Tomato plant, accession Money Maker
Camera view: vertical (180 deg); turntable rotation: 210 degrees
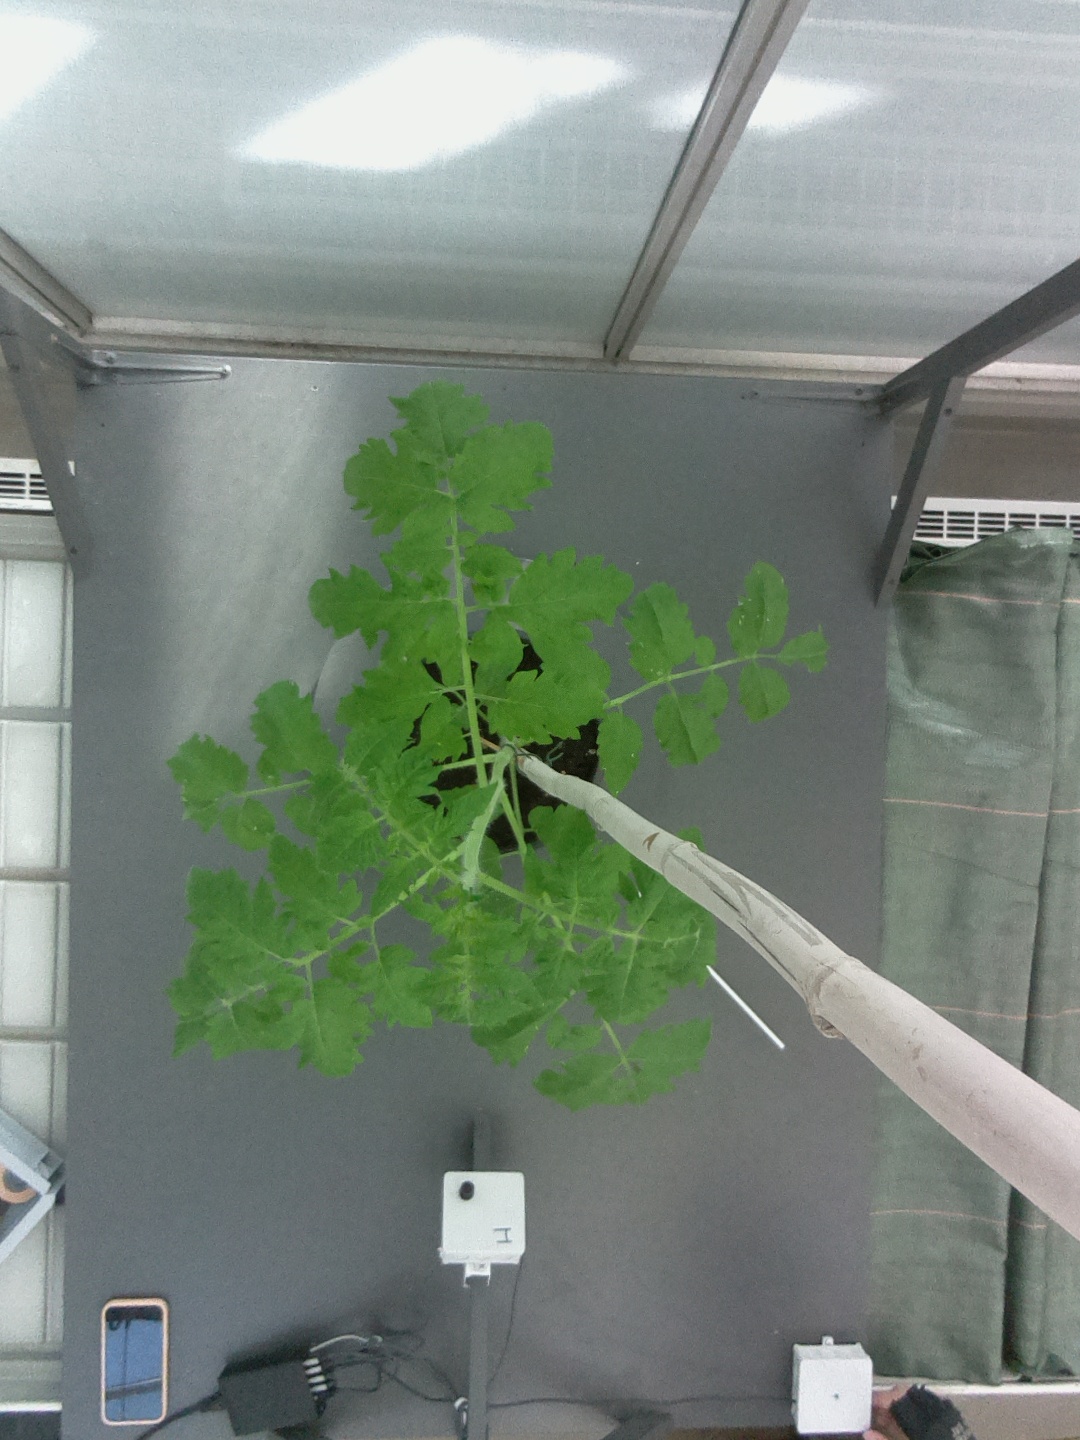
BBCH growth stage 21: 10%-20% Side shoots formed